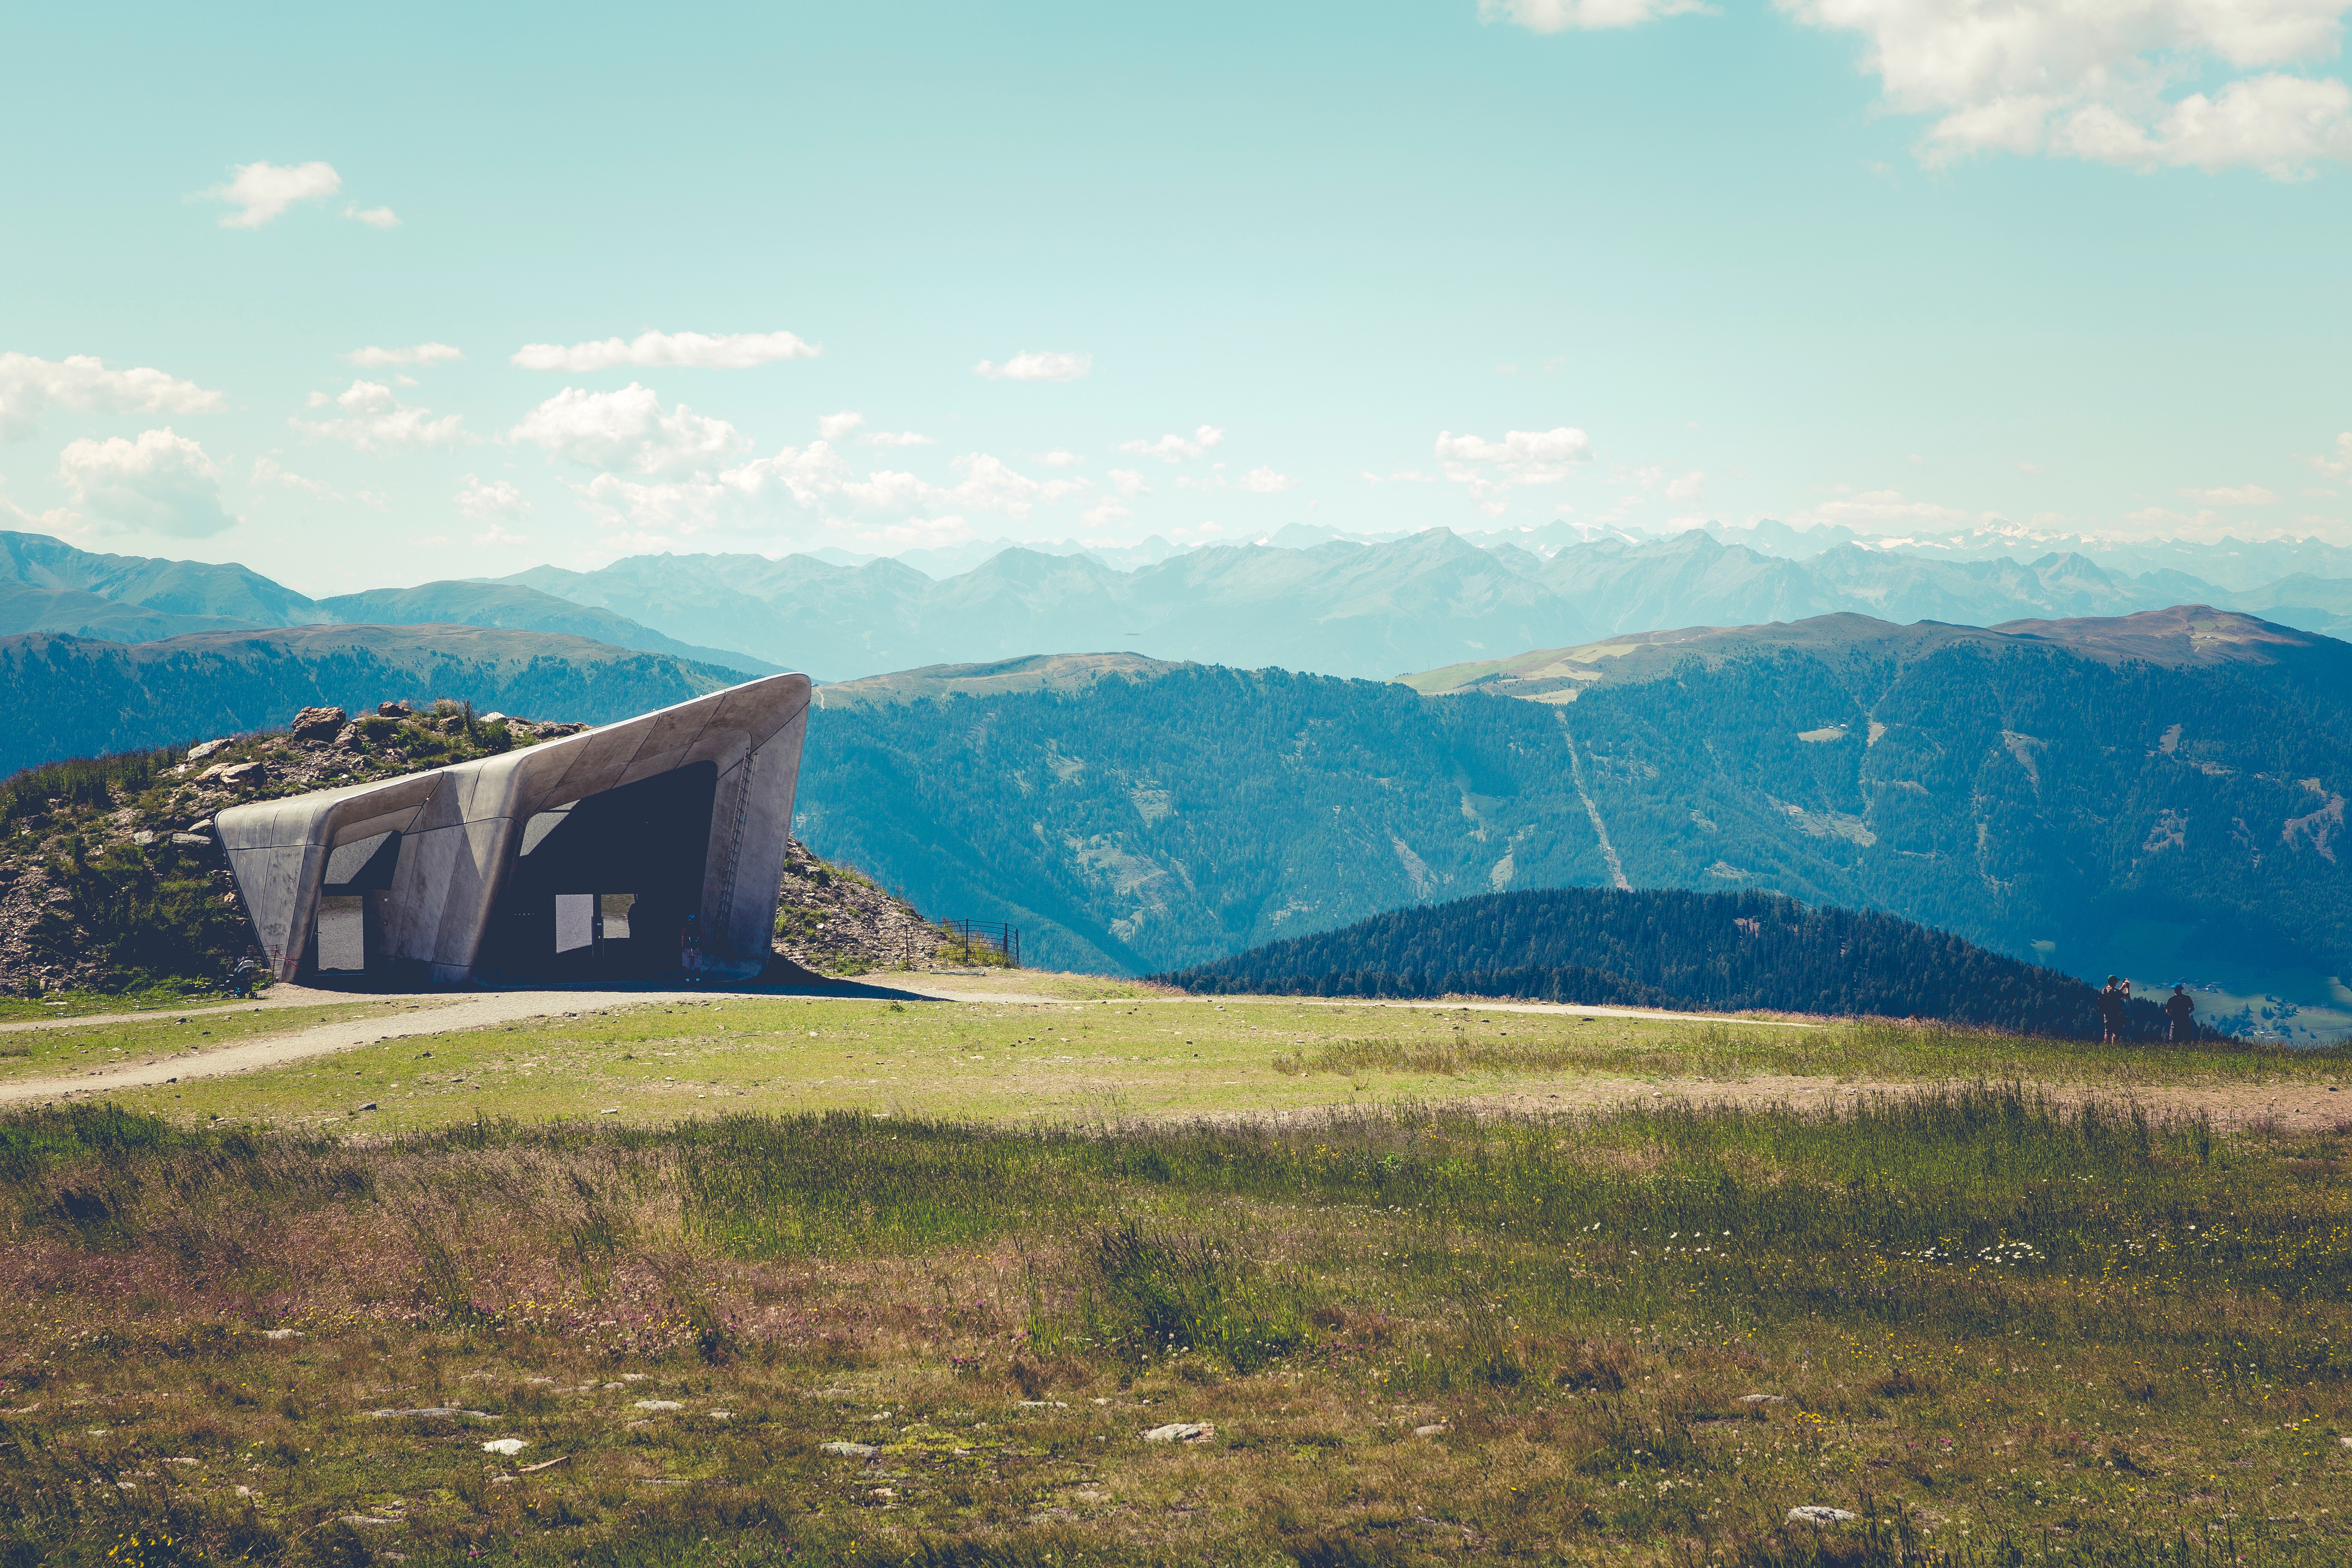
landscape, horizon, wilderness, mountain, meadow, prairie, hill, valley, mountain range, reservoir, ridge, alps, grassland, plateau, fell, rural area, landform, geographical feature, mountainous landforms